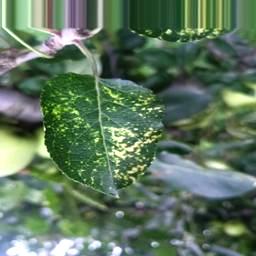
Label: Apple_Mosaic